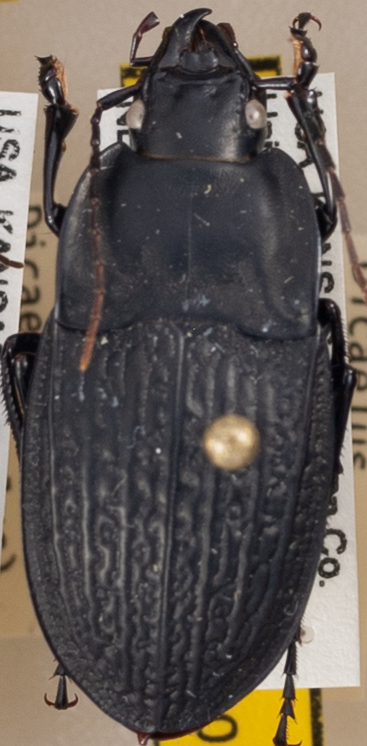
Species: Dicaelus sculptilis sculptilis
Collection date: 2021-04-21
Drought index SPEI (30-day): -0.166
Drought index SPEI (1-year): -0.128
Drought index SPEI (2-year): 1.416